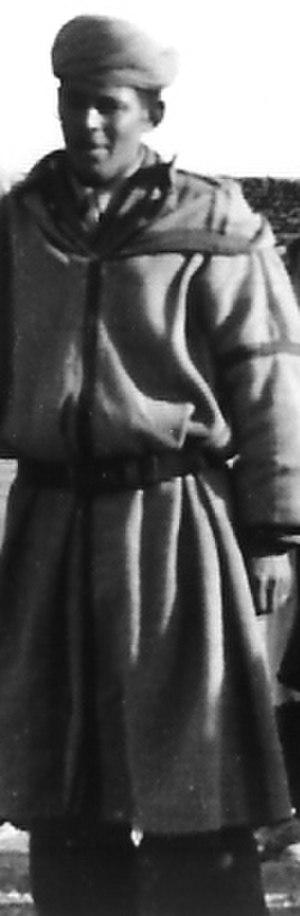
Les moghaznis étaient des supplétifs des sections administratives spécialisées et des sections administratives urbaines de l'armée française durant la guerre d'Algérie.